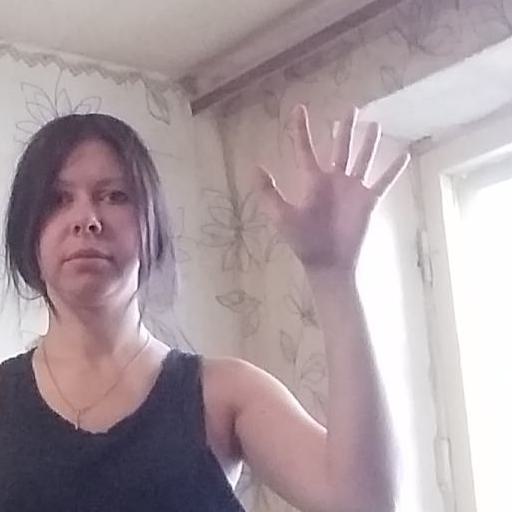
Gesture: palm